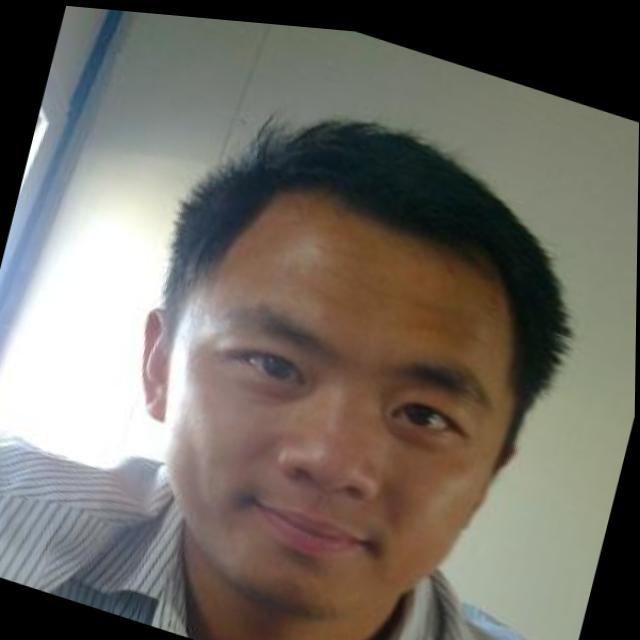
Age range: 21-44